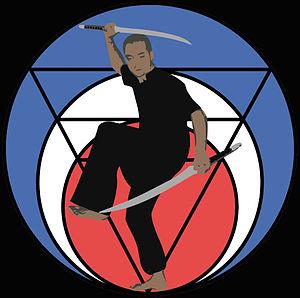
La Fédération de Bando, Lethwei est chargée de développer les arts martiaux birmans sur le territoire français dont l’Hanthawaddy-thaing.